Mike Pesca

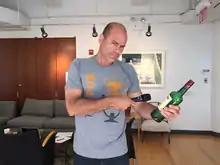
Mike Pesca, host of The Gist podcast

Mike Pesca (born December 29, 1971) is an American radio journalist and podcaster based in New York City. He is the host of the daily podcast, "The Gist," and the editor of "Upon Further Review: The Greatest What-Ifs in Sports History."